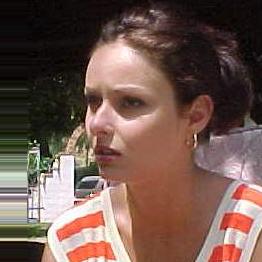
Age: 23